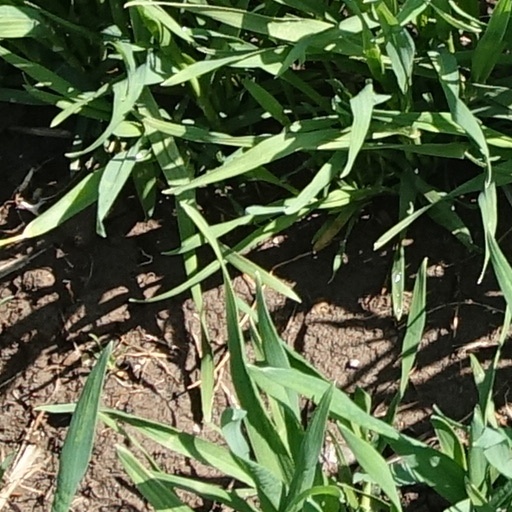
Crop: wheat